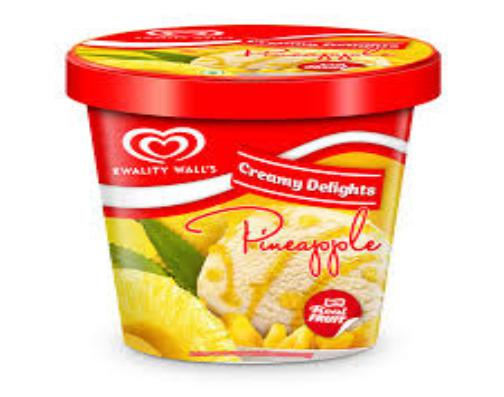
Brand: Kwality Wall's
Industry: Food